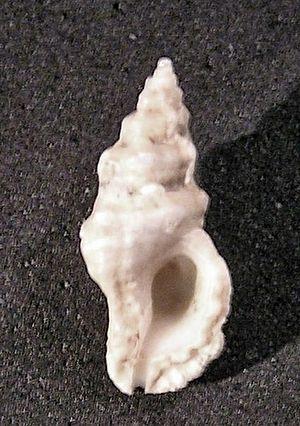
Les Muricinae sont une sous-famille de mollusques gastéropodes de la famille des Muricidae.